Kenneth Cole Productions

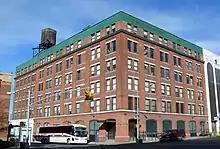
Headquarters

Kenneth Cole Productions, Inc. is an American fashion house that was founded in 1982 by Kenneth Cole.